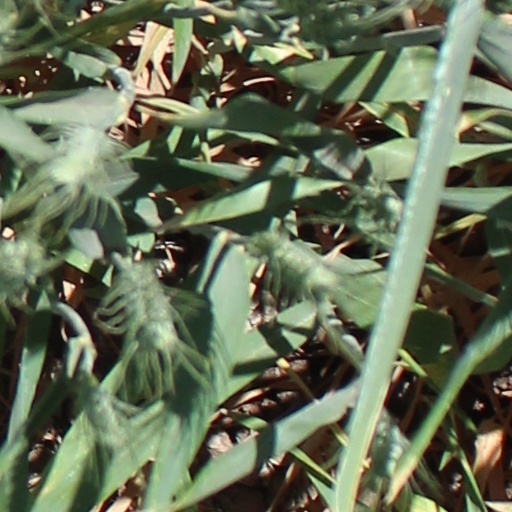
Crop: wheat